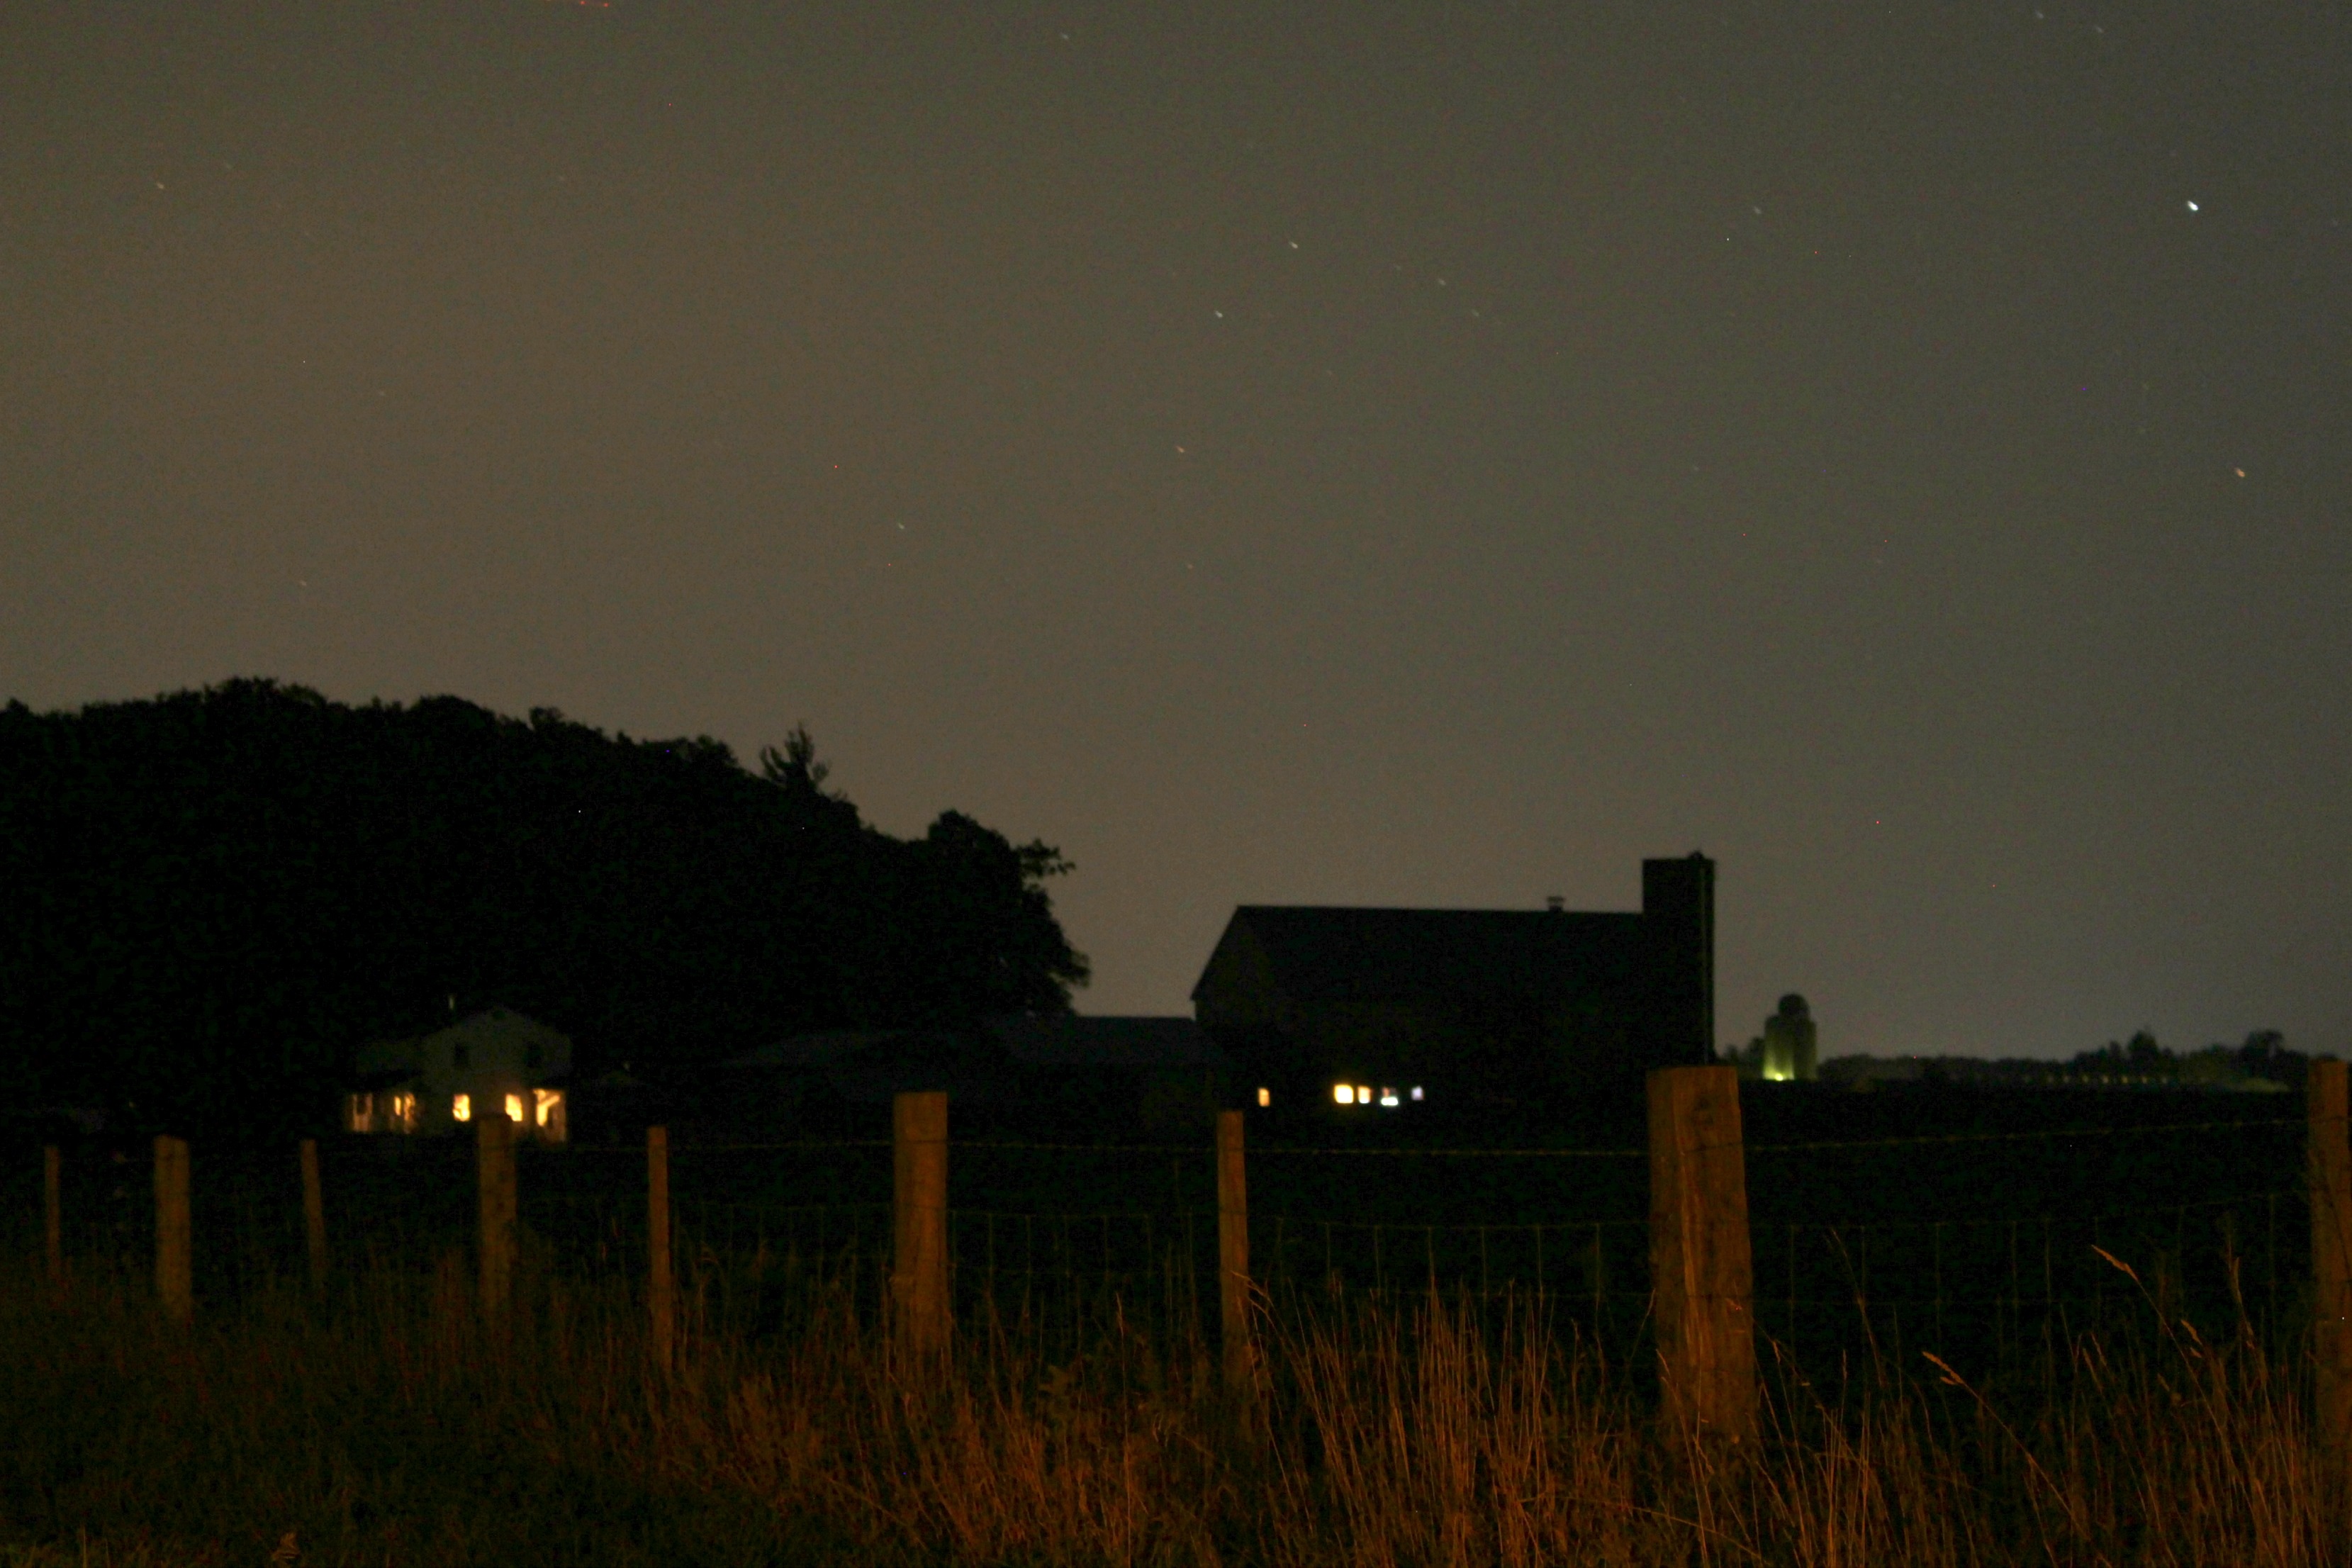
cloud, sky, night, morning, dawn, atmosphere, dusk, evening, darkness, atmospheric phenomenon